Tilting train

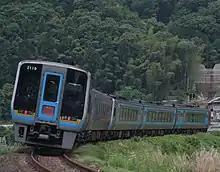
The JR Shikoku 2000 series DMU negotiating a tight curve on Shikoku's mountainous railway network

During the final years of the Japanese National Railways, experimentation on mechanically-regulated passive tilt—a combination known as 'controlled passive tilt' (制御付き自然振子式), where tilt is initiated passively but controlled (and slowed) by computers through mechanical active suspension—culminated post-privatisation with the 2000 series DMU, built for JR Shikoku and introduced on the "Shiokaze" and "Nanpū" limited express services in 1990. With problems of ride nausea and track wear alleviated, the benefits of tilting trains on the country's mountainous Cape gauge (1,067mm) railway system soon became apparent and since then these 'semi-active' tilting trains have seen widespread use on limited-express trains throughout the archipelago. Particularly well-known diesel and electric examples of this generation of tilting trains include JR Hokkaido's KiHa 281 series, JR East's E351 series, JR Central's 383 series, JR Shikoku's 8000 series, and JR Kyushu's 885 series.